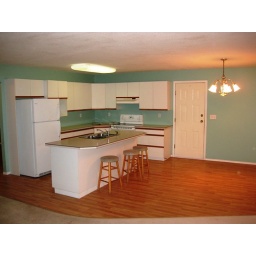
3 bedroom home in Vernon BC Mission Hill neighbourhood